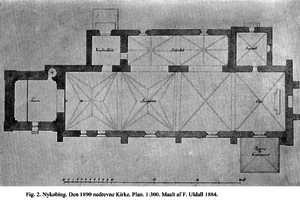
Nykøbing Mors Kirke
Plan af den nedrevne kirke, opmålt 1884 af Frits Uldall
Opmåling af plan 1884 for tidligere Nykøbing Mors Kirke som blev nedrevet 1890 for at give plads til den nye kirke Opmåling af arkitekt Frits Uldall (1839-1921)
Nykøbing Mors Kirke er en kirke i Nykøbing Mors Sogn i Nykøbing på Mors. Tidligere lå kirken i Morsø Sønder Herred, Thisted Amt.